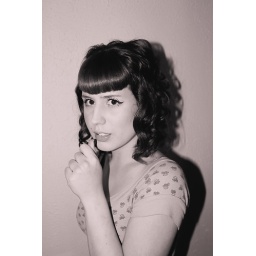
One of the first pictures I took out of the box. Candid against a classy bathroom wall backdrop!